A Dead Man Feels No Cold

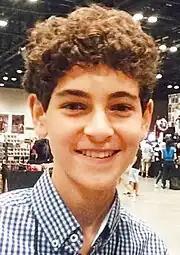
Mazouz in 2015

Maryann Sleasman of TV.com praised the episode stating, "'A Dead Man Feels No Cold' was dark — one of the darkest episodes "Gotham" has aired. Even the comedic moments with the great Oswald Cobblepot reduced to playing children's games with his wacky roomies were sufficiently depraved enough to silence the laughter. 'I'm not a goose, I'm a penguin,' was not the righteous indignation of one of "Gotham"s most brilliant underworld princes, but the disjointed ramblings of a man who knew that somewhere inside, he's something special, dangerous, and powerful; but can't figure out how or why he needed to articulate it."